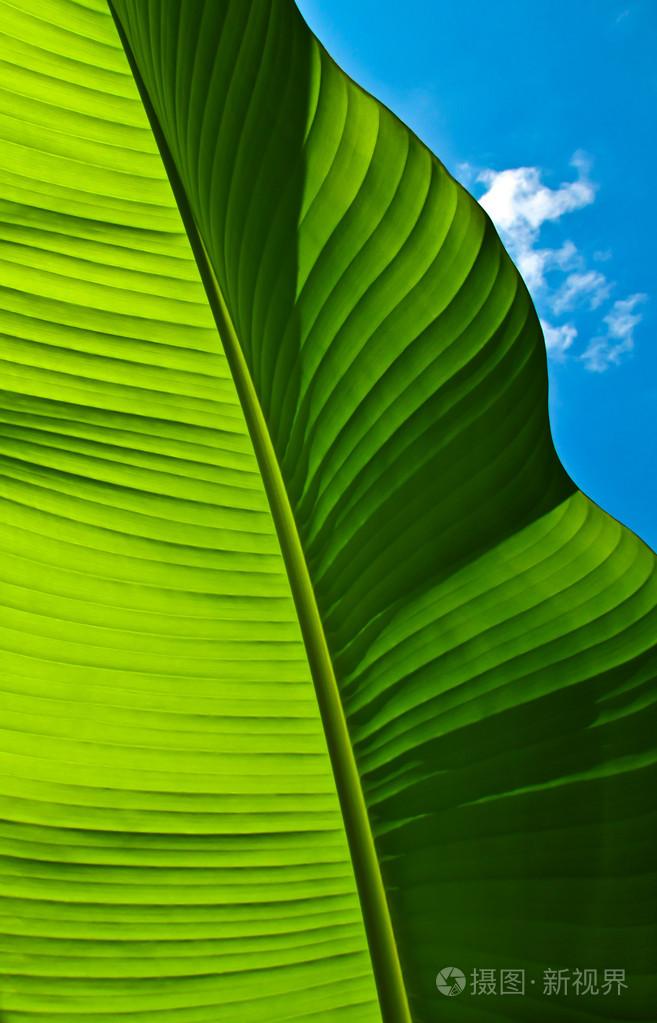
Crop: unknown
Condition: banana